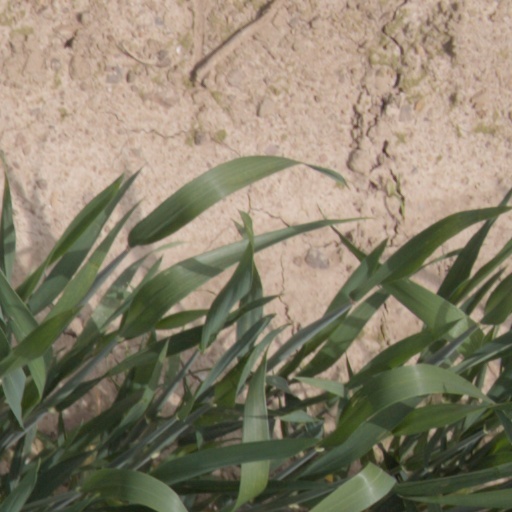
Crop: wheat